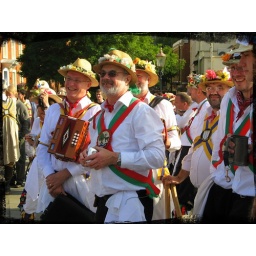
Kennet Morris men in red and green and Yateley Morris in blue and yellow